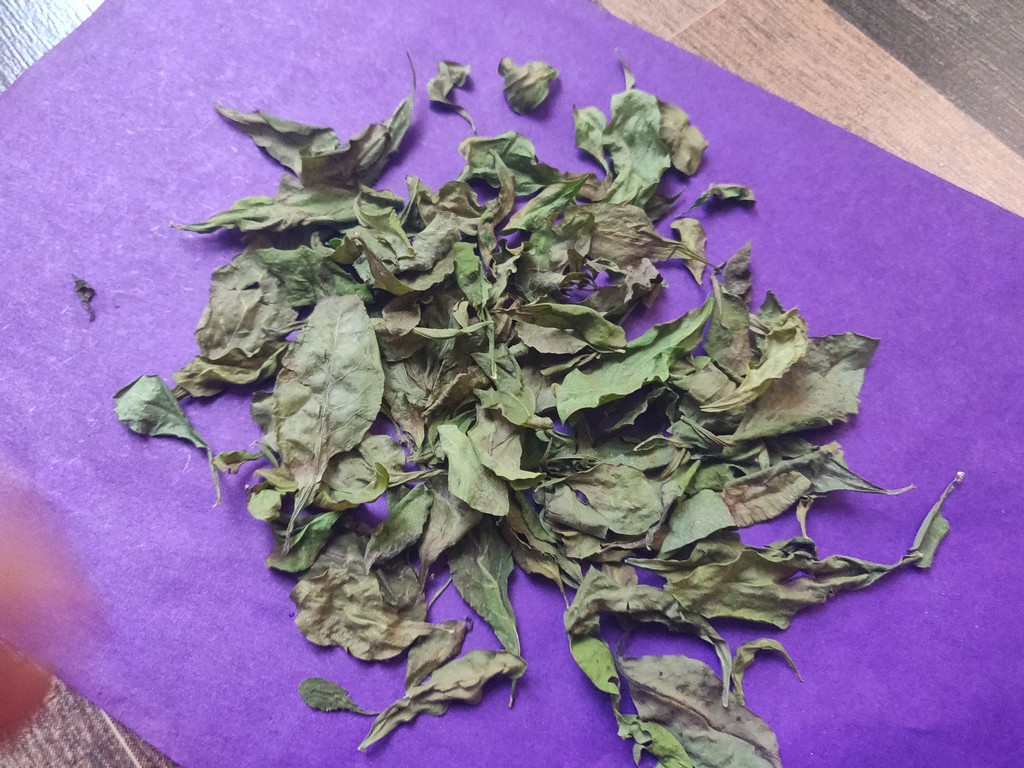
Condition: Dried
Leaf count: multiple
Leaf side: unknown